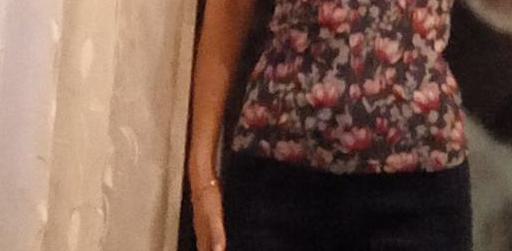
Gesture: no_gesture